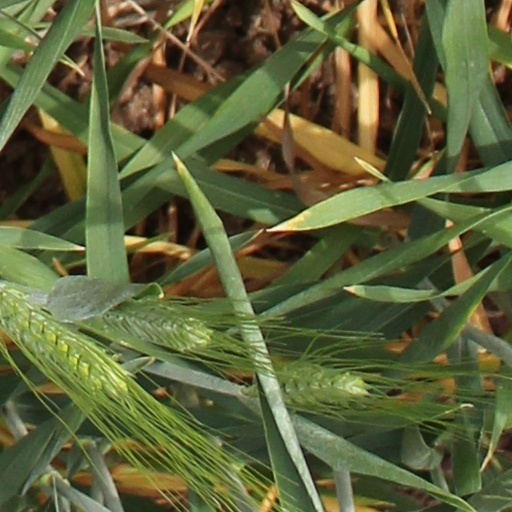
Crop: wheat